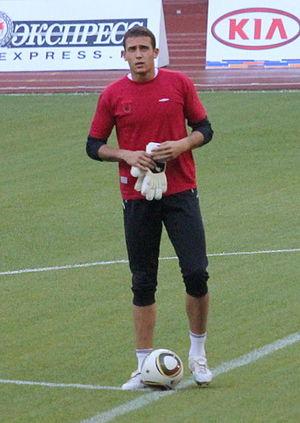
Ilie Cebanu, né le 29 décembre 1986 à Chișinău, est un footballeur international moldave. Il occupe le poste de gardien de but au FK Mordovia Saransk. Son père Pavel Cebanu est président de la Fédération de Moldavie de football.